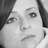
Emotion: neutral